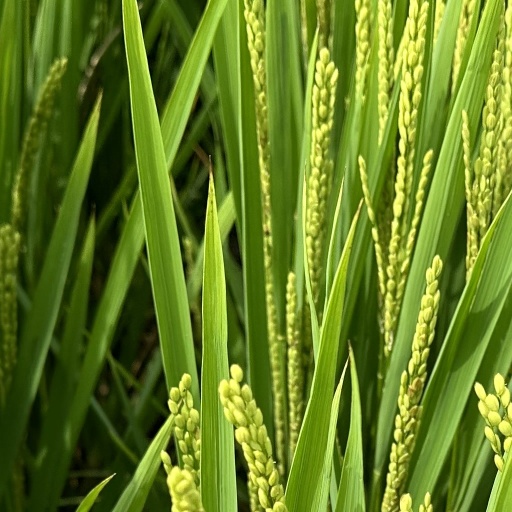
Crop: rice